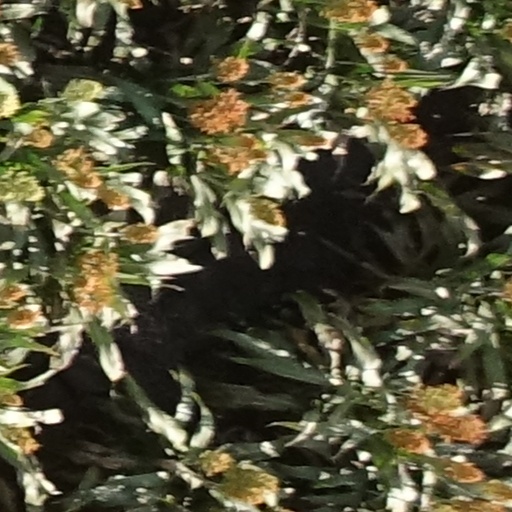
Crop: sorghum